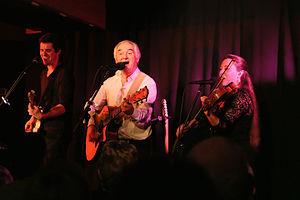
Gérard Jaffrès au Trousse Chemise à Langan le 20 novembre 2015.
Gérard Jaffrès, né le 15 décembre 1956 à Saint-Pol-de-Léon, est un auteur-compositeur-interprète et musicien breton. L'été, il parcourt les côtes et les terres de sa Bretagne natale et l'hiver, les villes et villages de Belgique, sa terre d'adoption.